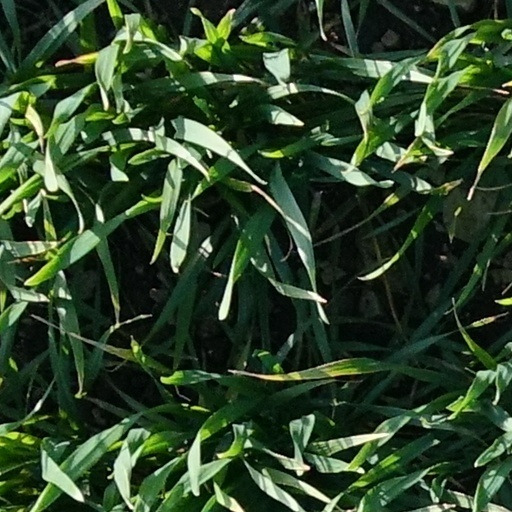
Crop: wheat